Technische Universität Darmstadt

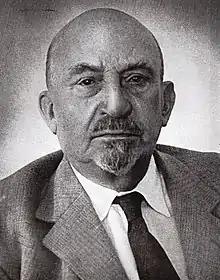
Chaim Weizmann

Like other academic institutions in Germany, TU Darmstadt suffered an exodus of scholars following the rise of the Nazi regime in 1933. Most notably, Gerhard Herzberg, the 1971 Nobel laureate in chemistry, was dismissed from TU Darmstadt in 1934 because his wife was Jewish and emigrated with his family to Canada.